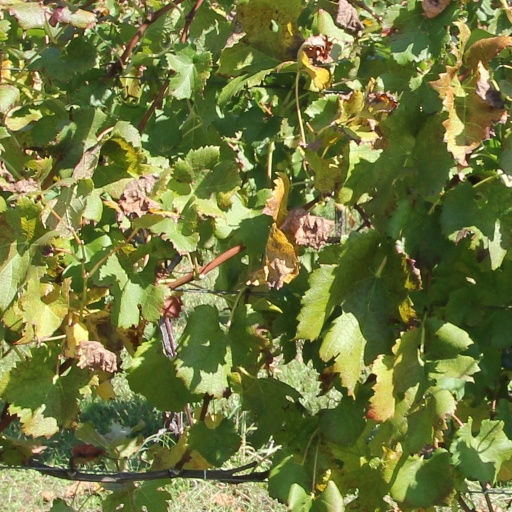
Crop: grape